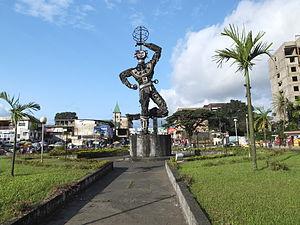
La Nouvelle Liberté, sculpture située au rond-point Deido à Douala, Cameroun.
Le Cameroun, en forme longue la république du Cameroun, est un pays d'Afrique centrale, situé entre le Nigéria au nord-nord-ouest, le Tchad au nord-nord-est, la République centrafricaine à l'est, la république du Congo au sud-est, le Gabon au sud, la Guinée équatoriale au sud-ouest et le golfe de Guinée au sud-ouest. Les langues officielles sont le français et l'anglais pour un pays qui compte une multitude de langues locales.